Franklin–Nashville campaign

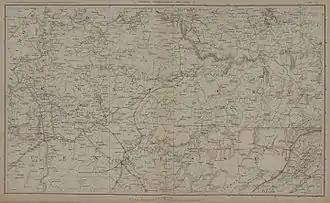
Kentucky-Northern Tennessee, 1864

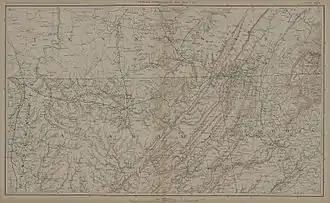
Southern Tennessee-Alabama, 1864

At the conclusion of his successful Atlanta campaign, Sherman occupied the city of Atlanta on September 2, 1864, and Hood, who was forced to evacuate the city, regrouped at Lovejoy's Station. For almost a month, the normally aggressive Sherman took little action while his men sat about idly, and many left the army at the end of their enlistments. On September 21, Hood moved his forces to Palmetto, Georgia, where on September 25, he was visited by Confederate President Jefferson Davis. The two men planned their strategy, which called for Hood to move toward Chattanooga, Tennessee, and operate against Sherman's lines of communications. They hoped that Sherman would follow and that Hood would be able to maneuver Sherman into a decisive battle on terrain favorable to the Confederates.